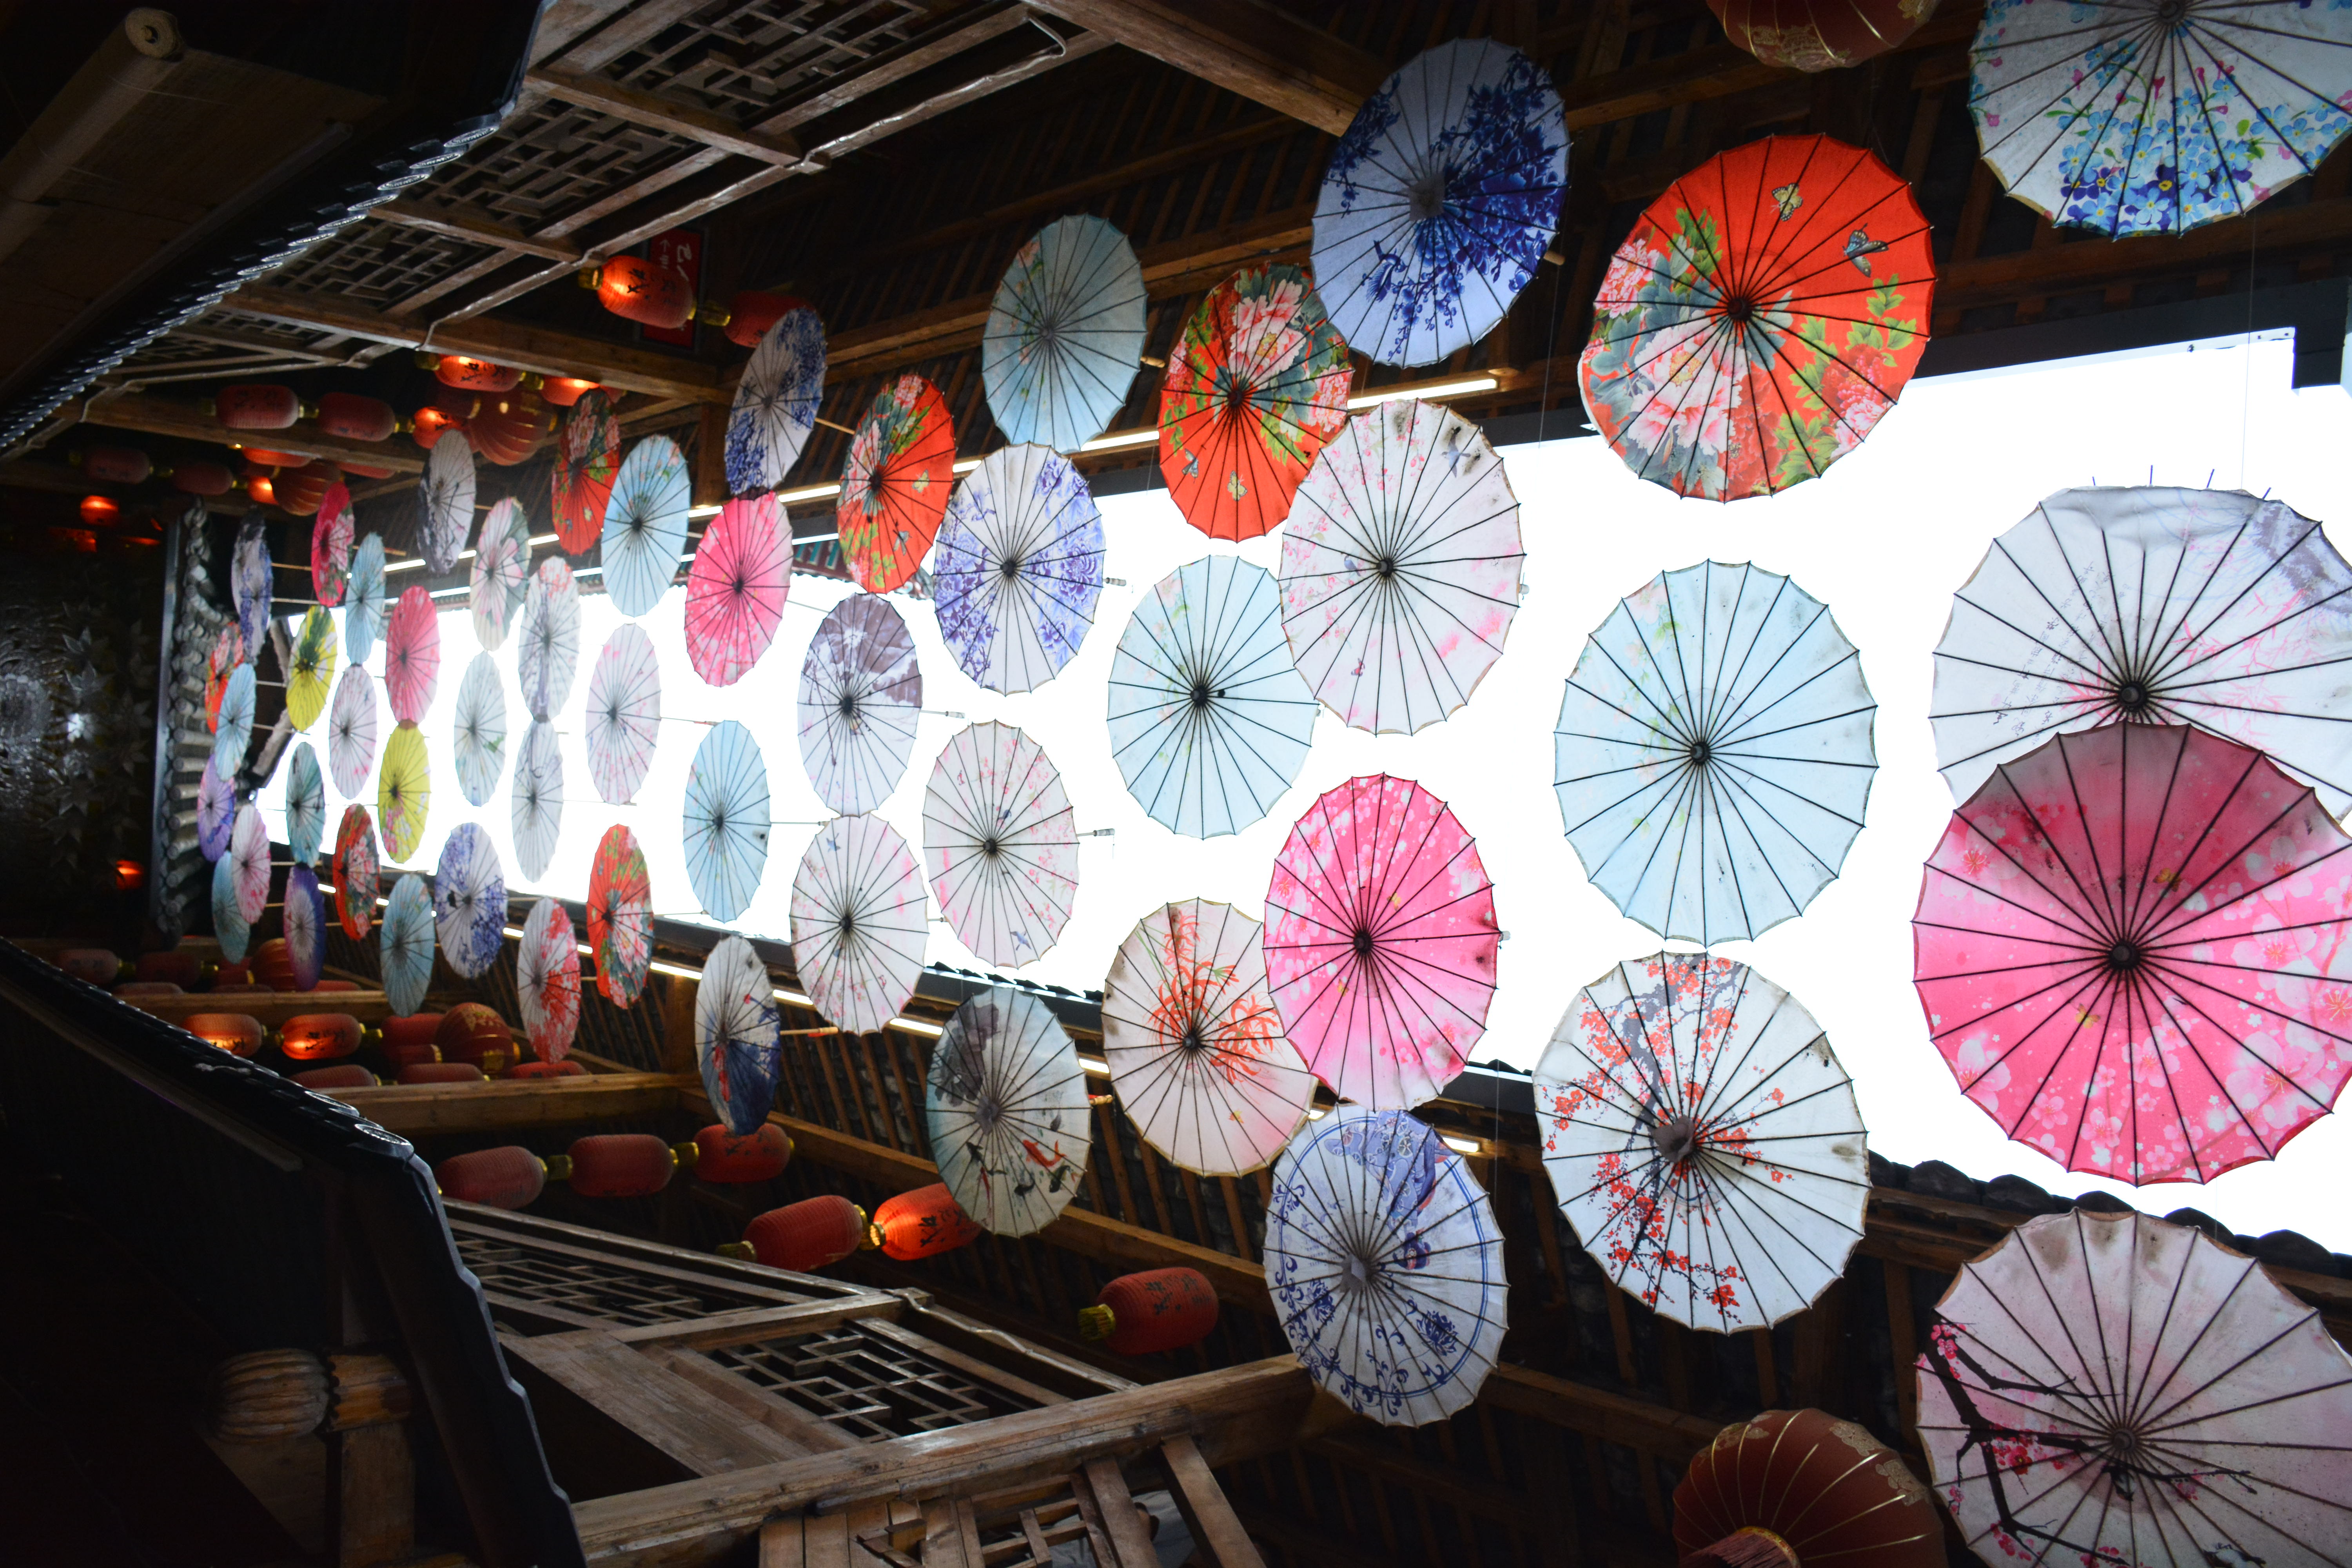
umbrella, paper, pink, textile, fashion accessory, organism, thread, crochet, tourism, vacation, flower, wool